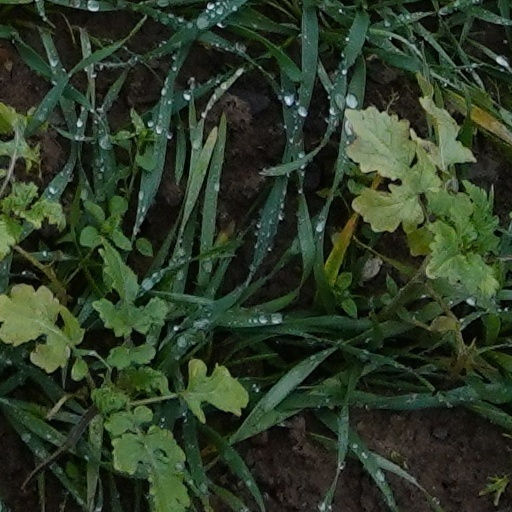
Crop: wheat